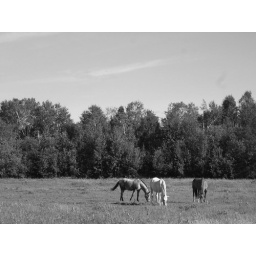
Three horses in a field near my in-laws.